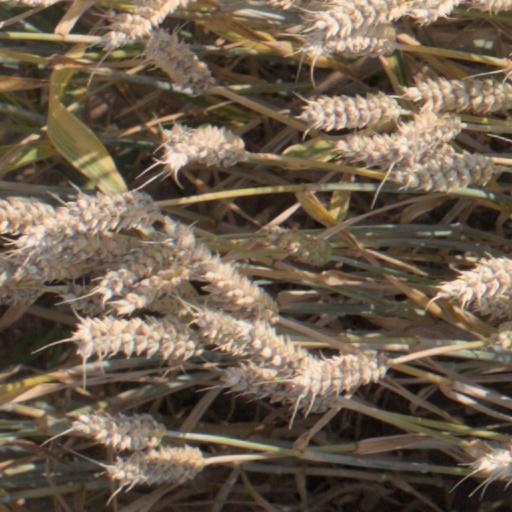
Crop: wheat